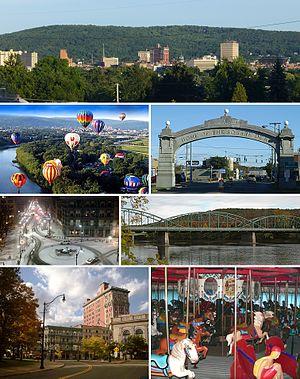
La ville de Binghamton est le siège du comté de Broome, dans l'État de New York, aux États-Unis, située à 300 km par la route au nord-ouest de New York. D’après le recensement de 2010, la ville compte 47 376 habitants.